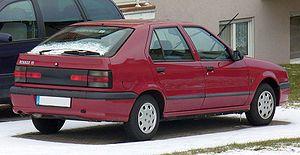
La Renault 19 est une automobile française commercialisée de 1988 à 1996 en Europe, mais produite jusqu'à fin 2000 pour les pays d'Amérique du Sud. Elle fut la dernière Renault à recevoir un numéro pour nom. Un restylage a eu lieu en 1992, inaugurant la seconde version de la voiture. Sa plate-forme est celle des Renault 9 et Renault 11 qu'elle remplace, cette base servira également à la Mégane. Son « moteur E », dit « Energy », est réputé pour sa fiabilité et sa longévité. À l'époque, la R19 fut la voiture étendard de Renault qui souhaitait à la fois pénétrer le marché allemand et redorer son blason avec une finition et une fiabilité exemplaires. La voiture fut assemblée dans des usines robotisées, et pour l'époque futuristes, et ce notamment à Douai. De fait, en dépit de ses lignes jugées banales, la R19 a été considérée, lors de sa sortie, comme un gigantesque pas en avant du constructeur vers une plus grande qualité de fabrication. Elle fut d'ailleurs la voiture étrangère la plus vendue en Allemagne en 1989 et 1990.